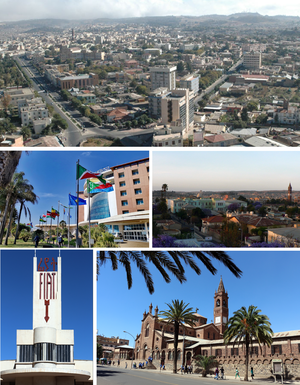
Asmara
Asmara er hovedstaden og største by i Eritrea. Den har 963.000 indbyggere. Asmara voksede fra fire landsbyer grundlagt som handelsudposter i 1100-tallet til at blive hovedstad i den italienske koloni Eritrea i 1897. I slutningen af 1930'erne gjorde italienere store forandringer i Asmaras bybillede. Byen blev bygget op i Art deco-stil. En stor del af Asmaras bygningsmasse stammer fra denne tid og flere bygninger har stadigvæk italienske navne. Asmara er blevet kaldt for «Lille Rom» og «Italiens afrikanske by», dette kommer ikke kun på grund af arkitekturen, men også pågrund af sporene af italiensk levevis med kaffebarer og pizza.